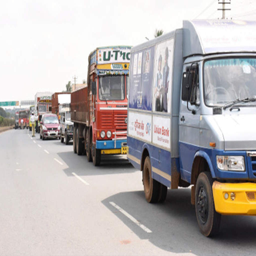
heavy vehicles passing through residential areas a big concern